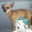
Label: dog